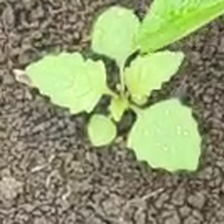
Weed species: Lamber_Quarter_plant(Chenopodium )